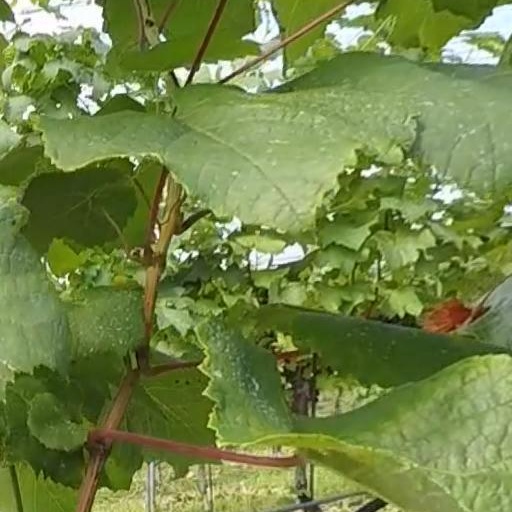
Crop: grape